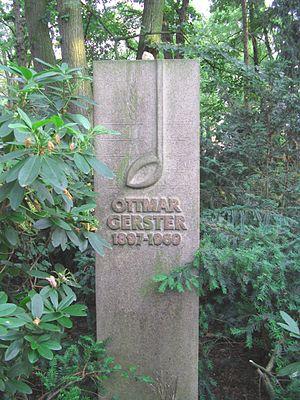
Ottmar Gerster, né à Braunfels est un altiste, chef d'orchestre et compositeur allemand, il fut recteur de l'Académie de musique Liszt à Weimar.